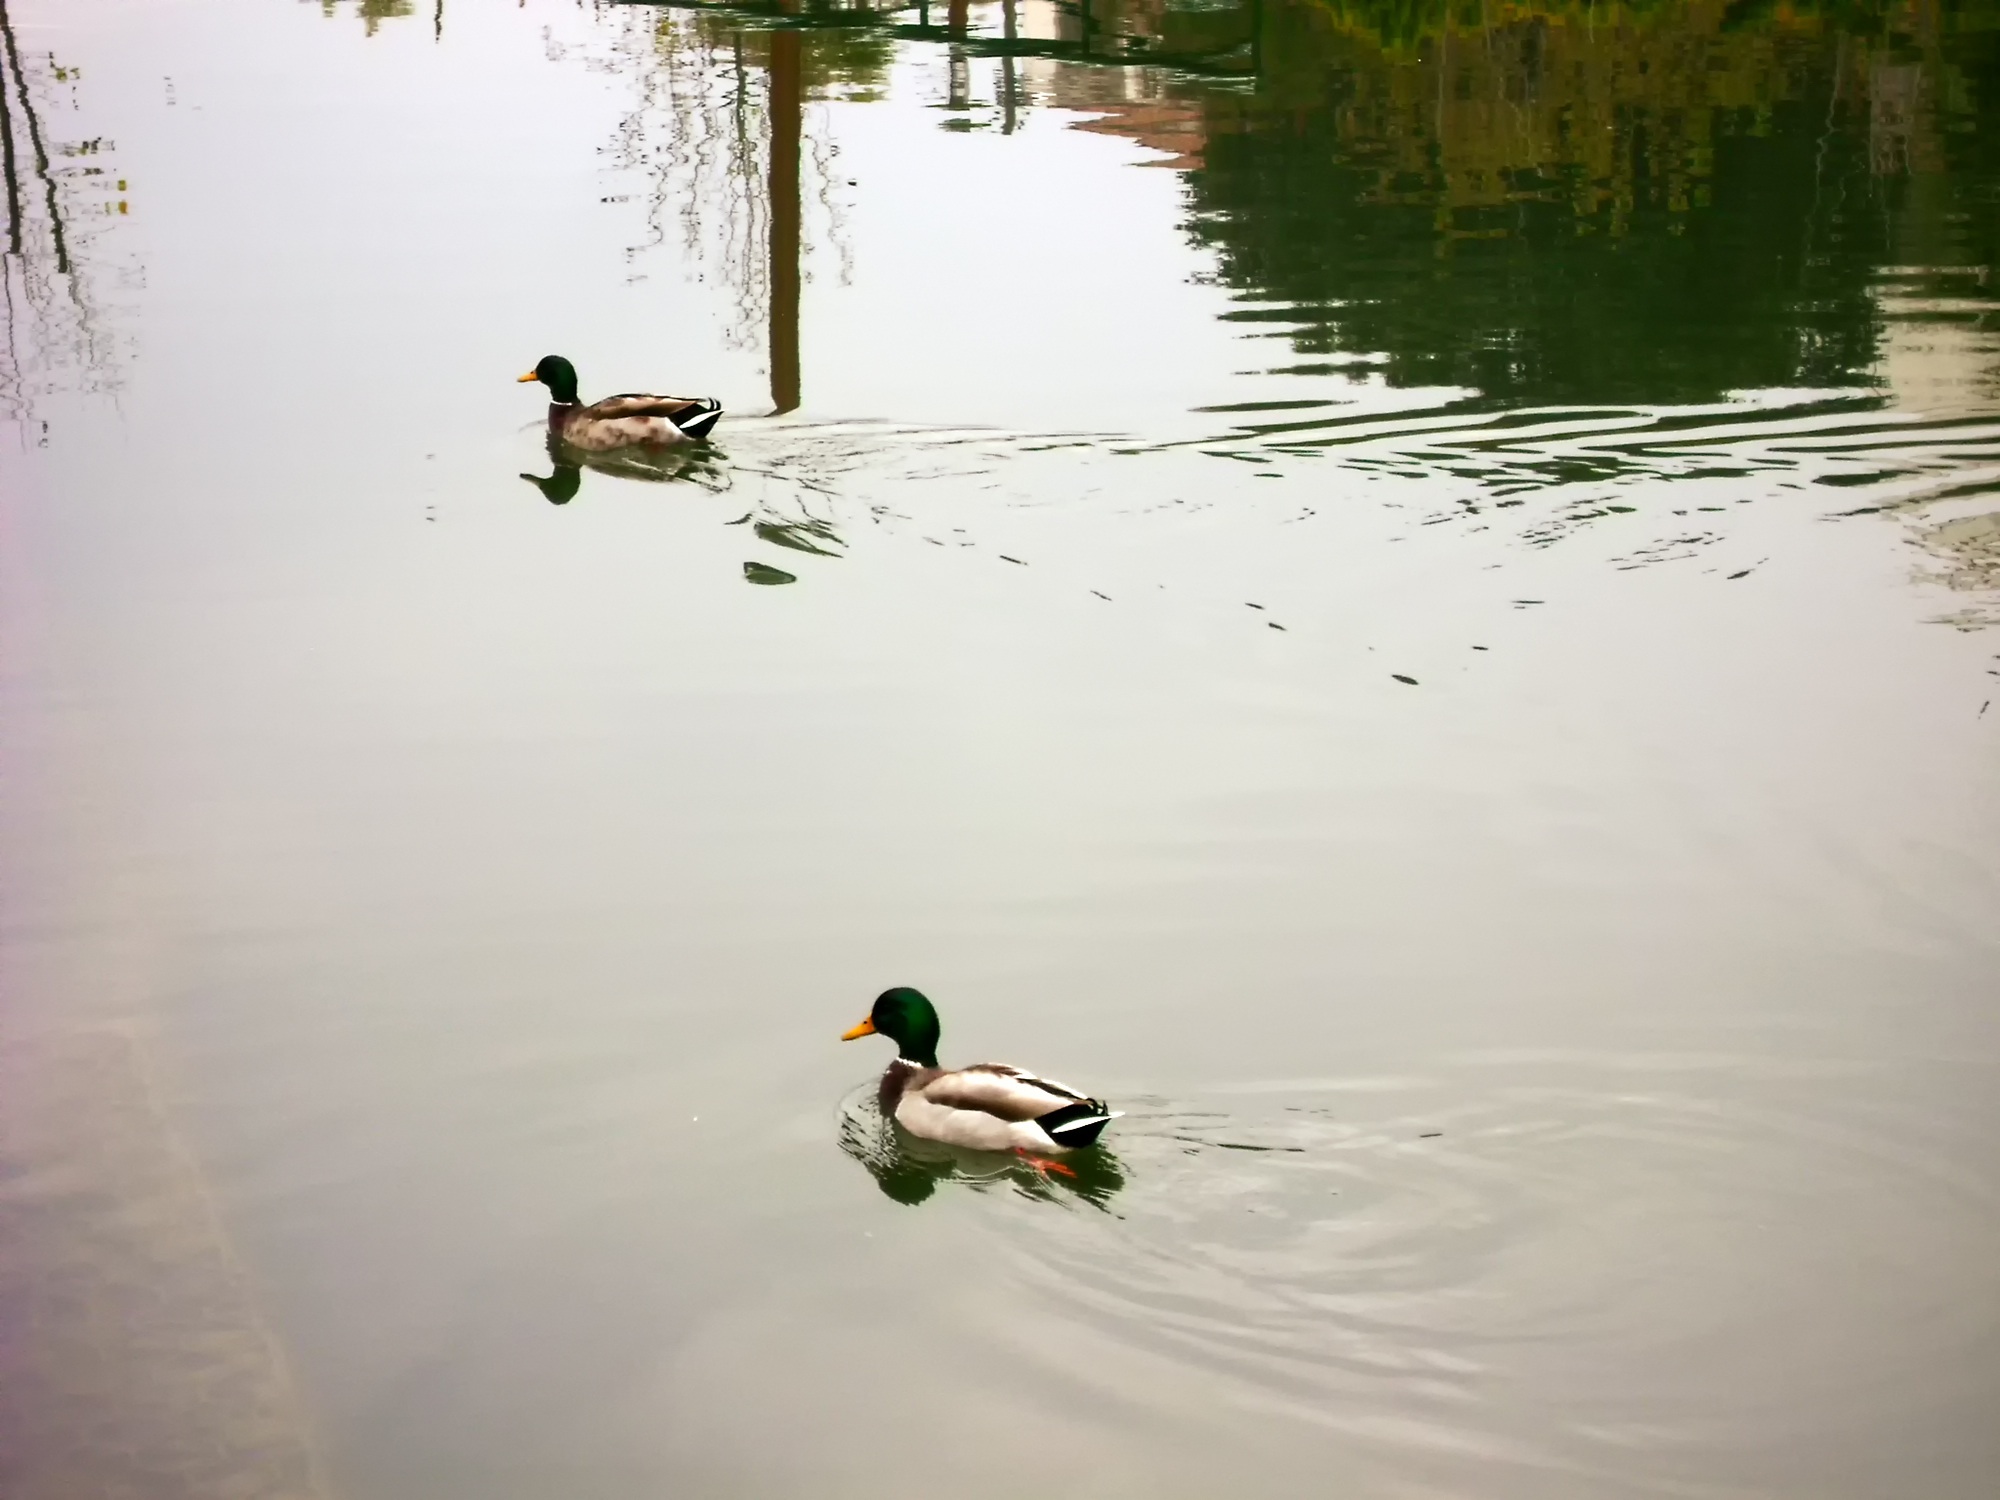
water, bird, reflection, duck, waterfowl, water bird, mallard, ducks geese and swans